Windsor Terrace, Brooklyn

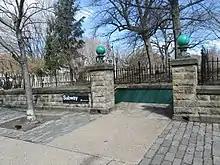
An entrance to the 15th Street–Prospect Park station

Windsor Terrace is served by the New York City Subway's 15th Street–Prospect Park and Fort Hamilton Parkway stations on the IND Culver Line (now carrying the ). The section of the line containing these two stations opened on October 7, 1933, as part of a "temporary" extension to Church Avenue in Kensington, where it was to have connected with Brooklyn–Manhattan Transit Corporation (BMT) subway services via a ramp to Ditmas Avenue. The former station, 15th Street, has stone entrances set into the park walls. The latter station, Fort Hamilton Parkway, has a long passageway due to its unusual location under the Prospect Expressway; its three entrances (one on Fort Hamilton Parkway itself, and two on Prospect Avenue) straddle the expressway, which splits the neighborhood in two.